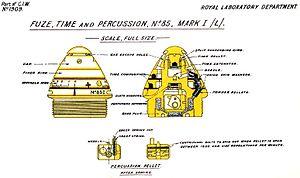
Le canon Ordnance QF 18 pounder, ou simplement 18-pounder ou 18-pdr, fut le principal canon de campagne britannique de l'époque de la Première Guerre mondiale. Il forma l'épine dorsale de la Royal Field Artillery durant la guerre et fut produit en grandes quantités. Il fut utilisé par les troupes britanniques et celles du Commonwealth sur tous les autres théâtres d'opération et par les troupes britanniques en Russie en 1919. Son calibre et le poids de son obus étaient supérieurs à ceux des canons de campagne équivalents en service dans les armées françaises et allemandes. Jusqu'à la mécanisation des années 1930, il était généralement tiré par des chevaux.